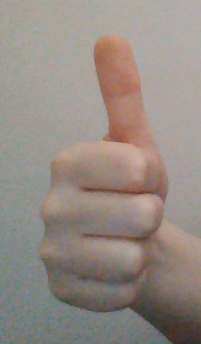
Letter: aleff